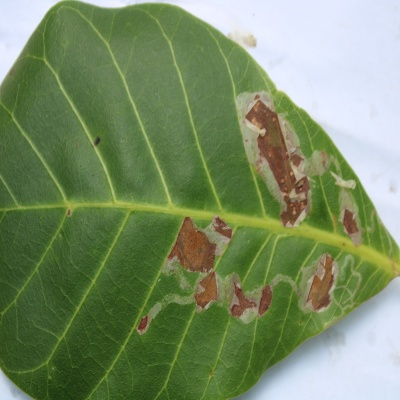
Crop: Cashew
Condition: leaf miner